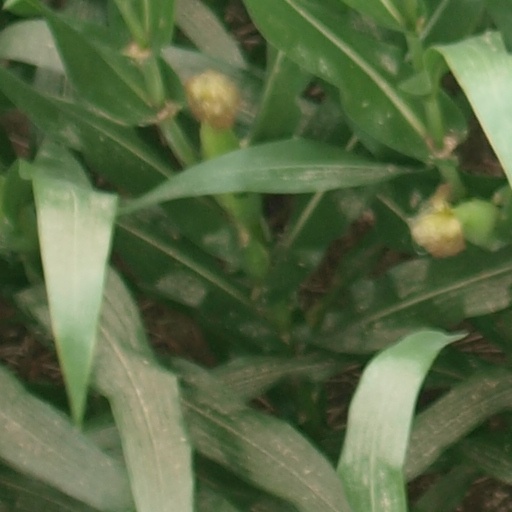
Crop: maize; corn